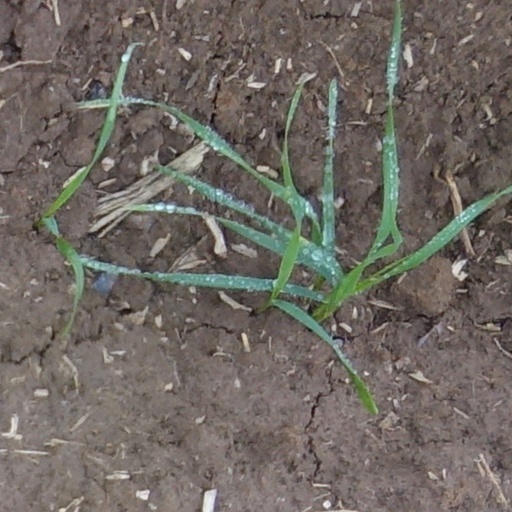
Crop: wheat